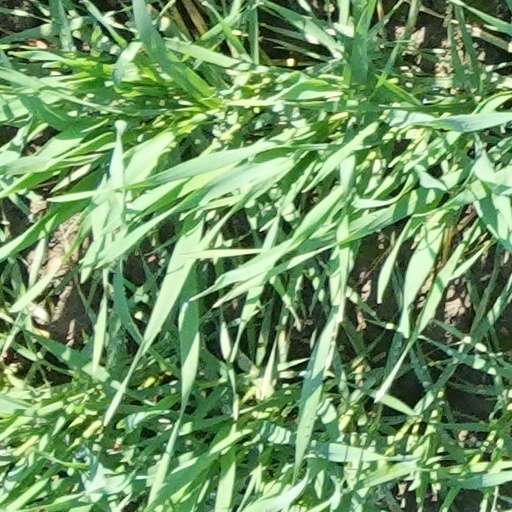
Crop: wheat